1987 Football League Cup final

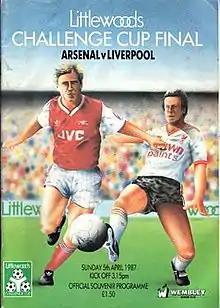
Match programme cover

The 1987 Football League Cup Final was a football match played on 5 April 1987 between Arsenal and Liverpool. The match, played in front of 96,000 spectators at Wembley Stadium, was won by Arsenal 2–1. Ian Rush opened the scoring for Liverpool with a side foot finish to the corner of the net, before Charlie Nicholas equalised, turning in a cross from the right in a crowded penalty area. Nicholas was credited with scoring the winning goal in the second half from a Perry Groves cross. His off-target shot deflected off Ronnie Whelan and was diverted past Liverpool goalkeeper Bruce Grobbelaar's outstretched hand and into the left corner of the net.